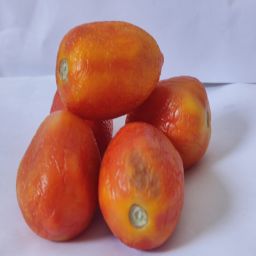
Crop: Tomato
Quality: Old